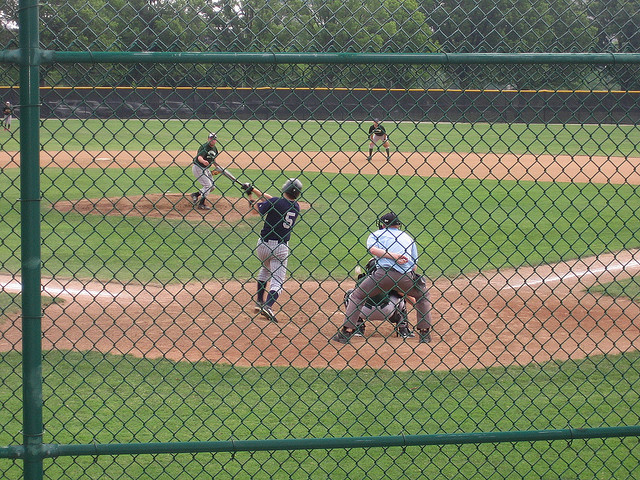
user: Given an image and a question. Answer the question in a short answer. Question: What is the purpose of the long thin object that the man in the black shirt is holding? Short Answer:
assistant: hit